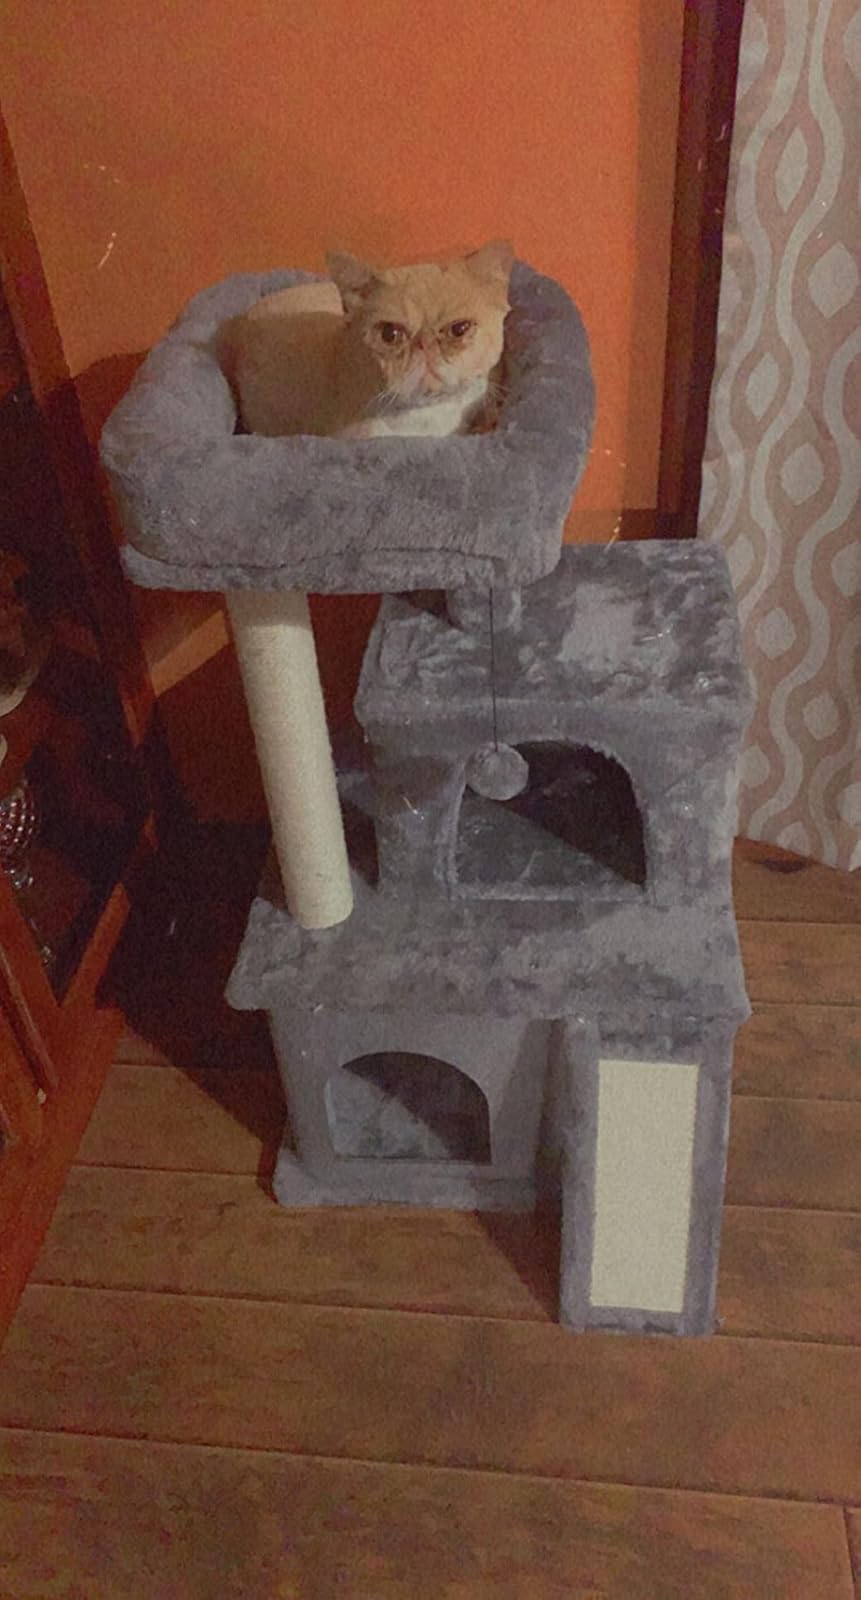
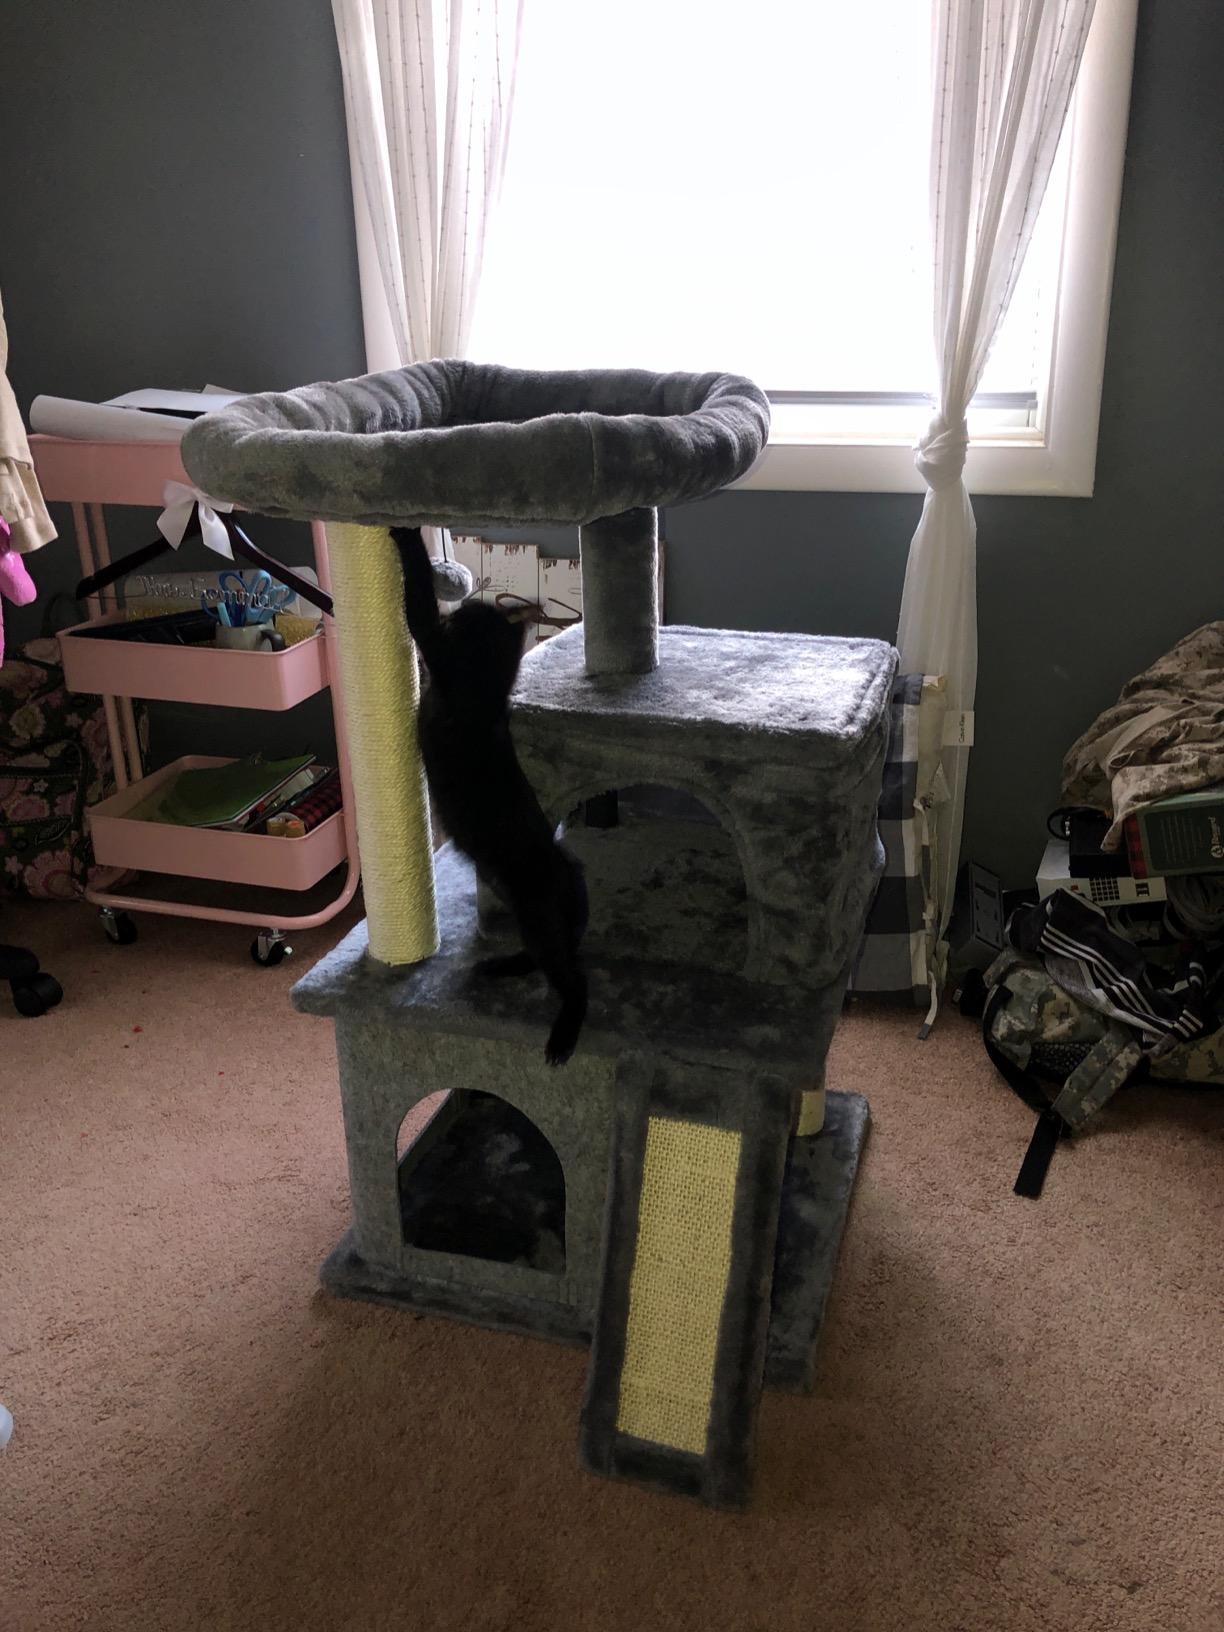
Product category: items_cat tree
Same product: yes